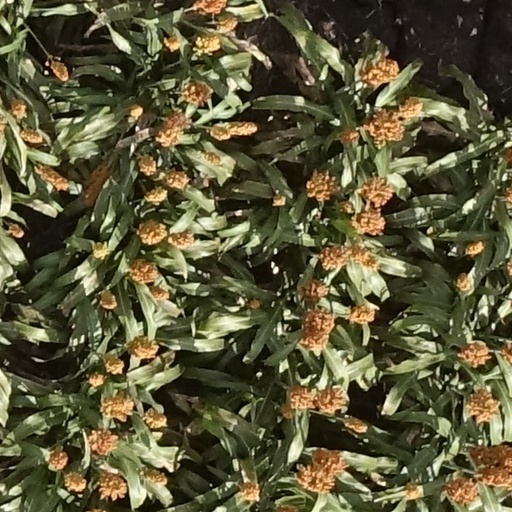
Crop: sorghum